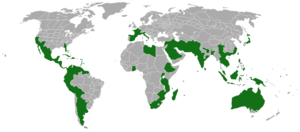
Le Cassier, appelé parfois Cassie ancienne, Cassie du Levant, Mimosa de Farnèse, est une espèce d'arbuste. Il appartient à la famille des Mimosaceae selon la classification classique, ou à celle des Fabaceae, sous-famille des Mimosoideae, selon la classification phylogénétique.